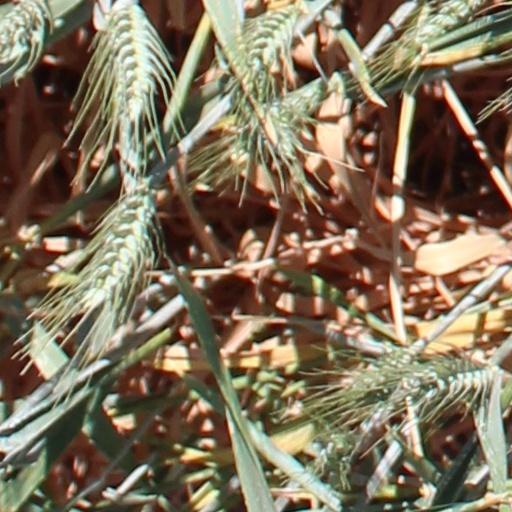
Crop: wheat